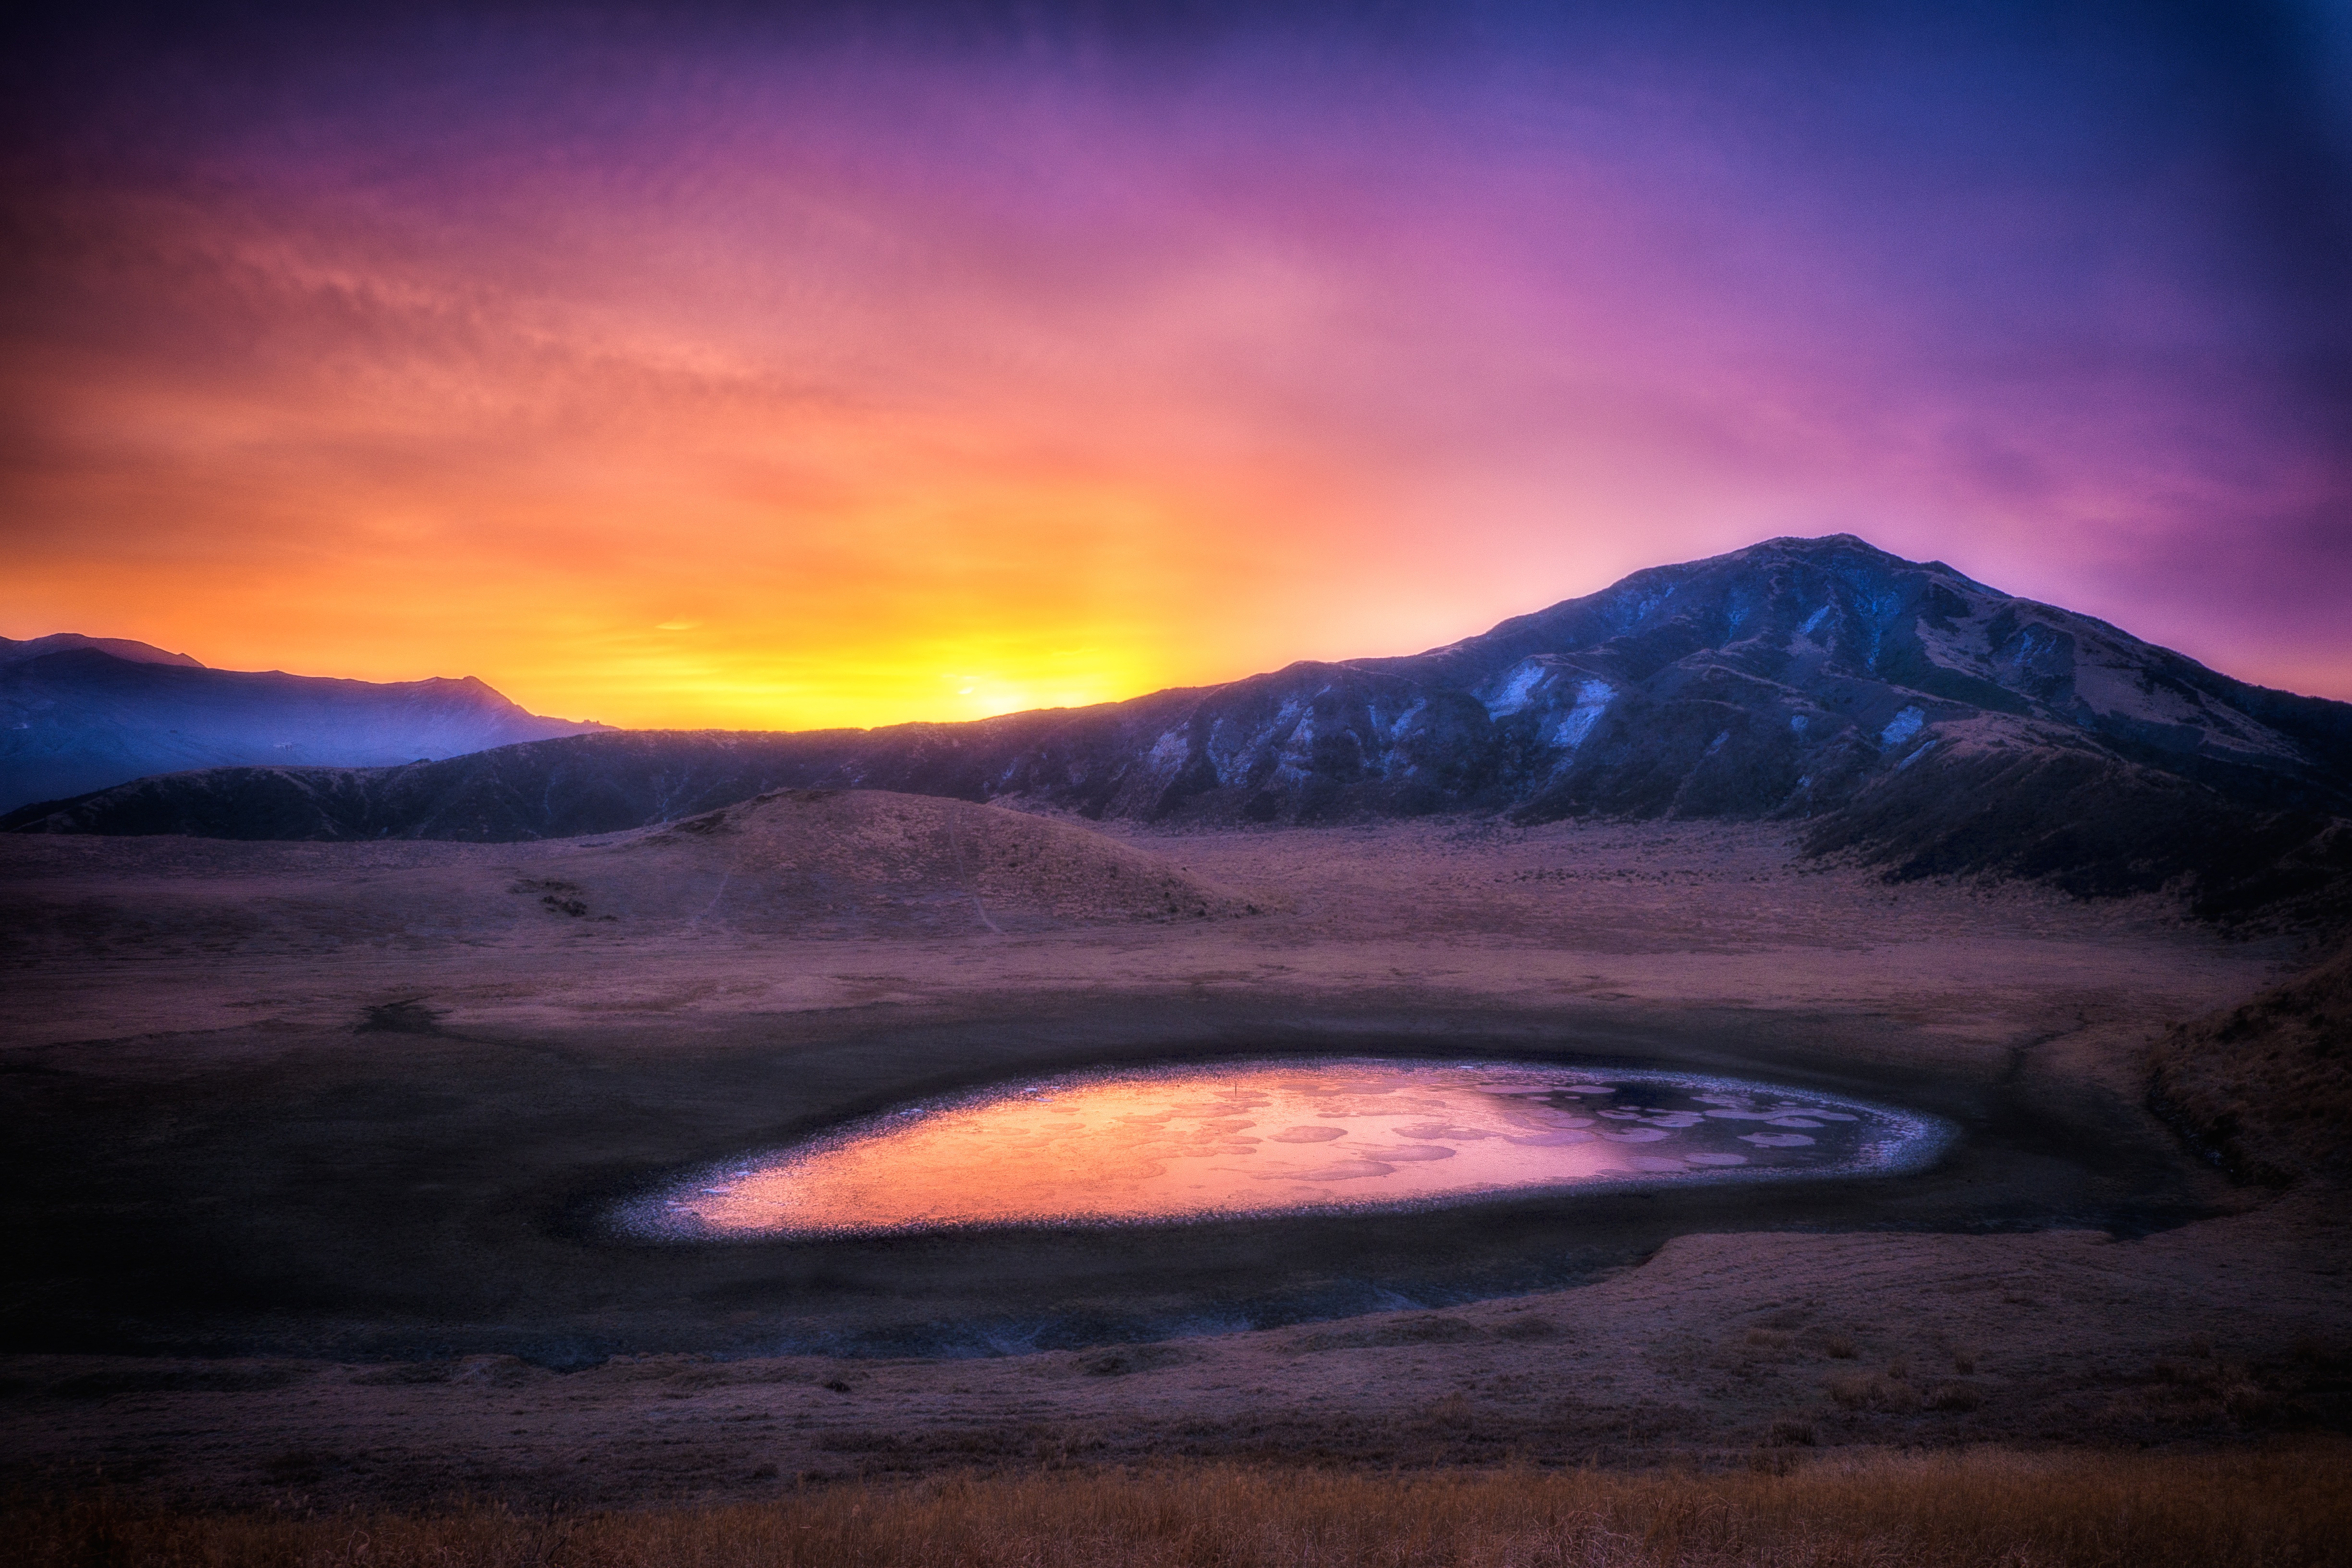
mountain, snow, cloud, sunrise, sunset, morning, lake, dawn, atmosphere, dusk, evening, reflection, red, japan, asahi, loch, atmospheric phenomenon, aso kumamoto sunrise